Alasdair Beckett-King

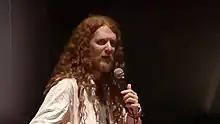
Beckett-King at the Utrecht International Comedy Festival 2018

Alasdair James Beckett-King (born 31 March 1984) is a British stand-up comedian, video game writer, and actor from Durham. He won the Leicester Mercury Comedian of the Year in 2017 and Chortle's Breakthrough Comedian of the Year in 2023.